Fujimidai Station

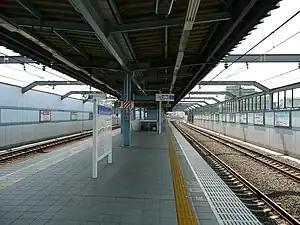
The platforms, looking west, June 2008

is a railway station on the Seibu Ikebukuro Line in Nerima, Tokyo, Japan, operated by the private railway operator Seibu Railway.